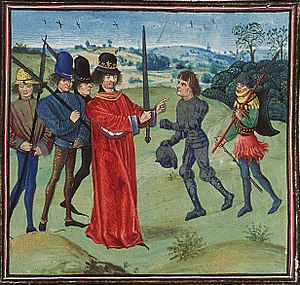
Grevskabet Flandern
Baldwin den første var den første greve af Flandern.[1]
Grevskabet Flandern var et historisk grevskab i Nederlandene.